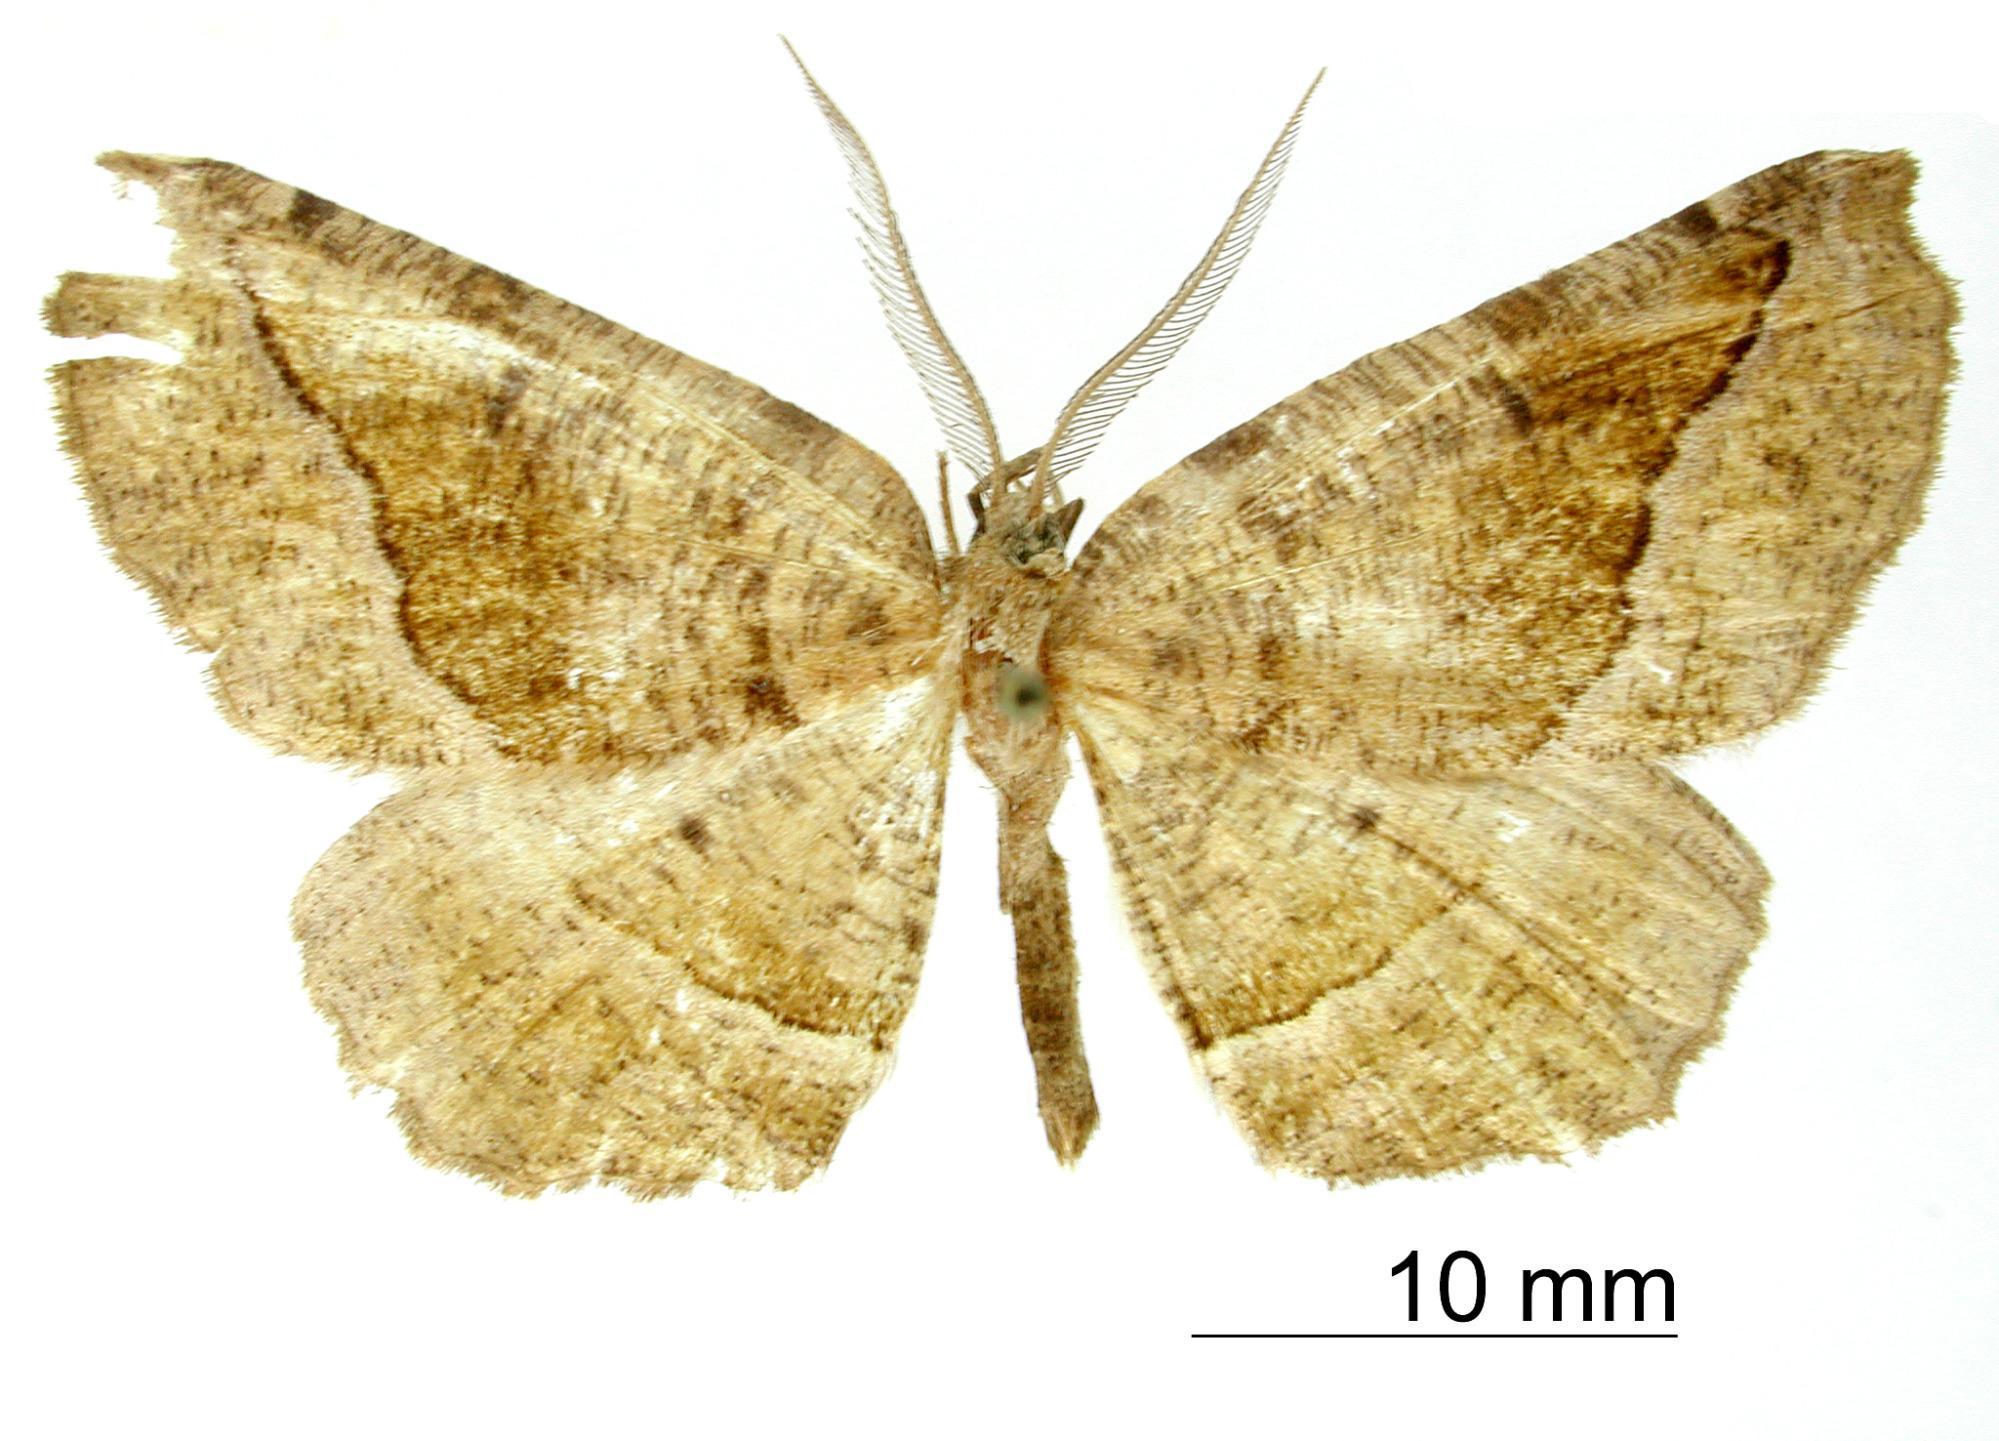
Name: Selenia blaziaria
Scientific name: Selenia blaziaria Schaus, 1927
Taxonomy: Animalia, Arthropoda, Insecta, Lepidoptera, Geometridae, Ennominae
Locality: Popocateptl Park, Mexico, Mexico